Ihlara valley

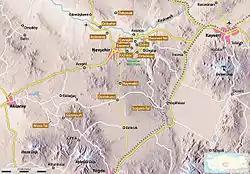
The Ihlara Valley and other noteworthy sites in Cappadocia

The canyon was formed in prehistoric times by the Melendiz River. It lies between the villages of Ihlara in the southeast and Selime in the northwest. At the north end of the village of Ihlara, there is a stairway with almost 400 steps, which descends over 100 m down into the canyon. From the 7th century AD, the valley was settled by Byzantine monks who dug their houses and churches out of the tuff stone, which had been deposited by the eruptions of Mount Hasan.